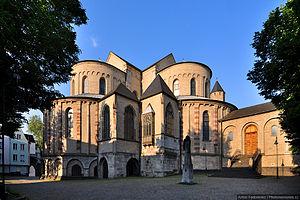
L'architecture romane est le premier grand style créé au Moyen Âge en Europe après le déclin de la civilisation gréco-romaine. Son développement est pleinement établi vers 1060 mais les premiers signes de mutation sont différents suivant les régions et il n'y a pas de consensus sur une date des débuts qui vont du VIᵉ au XIᵉ siècle. L'architecture gothique est le style qui lui succède progressivement à partir du XIIe siècle.Le dynamisme monastique, de profondes aspirations religieuses et morales, la spiritualité des routes de pèlerinages dans une Europe rendue à la paix président à la naissance de l'art roman et contribuent à en faire un style vraiment neuf et doué d'une profonde originalité. La volonté de libérer l'Église de la tutelle de pouvoirs séculiers, les croisades, la reconquête chrétienne en Espagne avec l'effondrement du califat de Cordoue, la disparition du mécénat royal ou princier font de l'art roman l'art de toute la chrétienté médiévale.